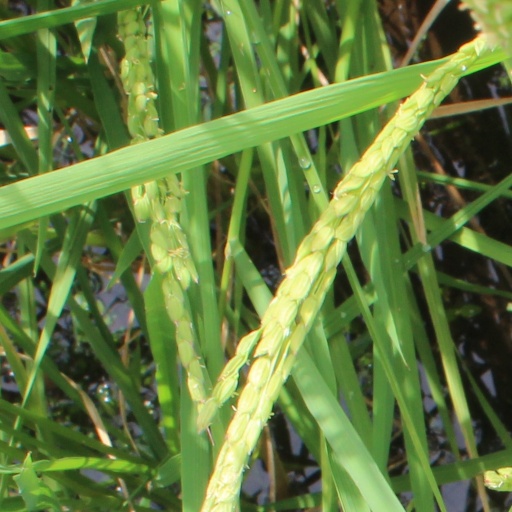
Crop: rice